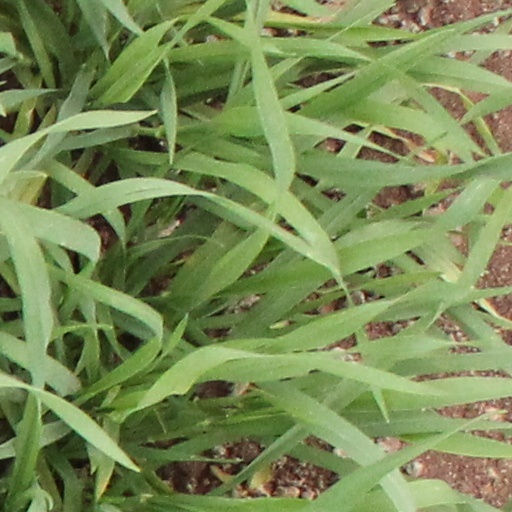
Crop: wheat